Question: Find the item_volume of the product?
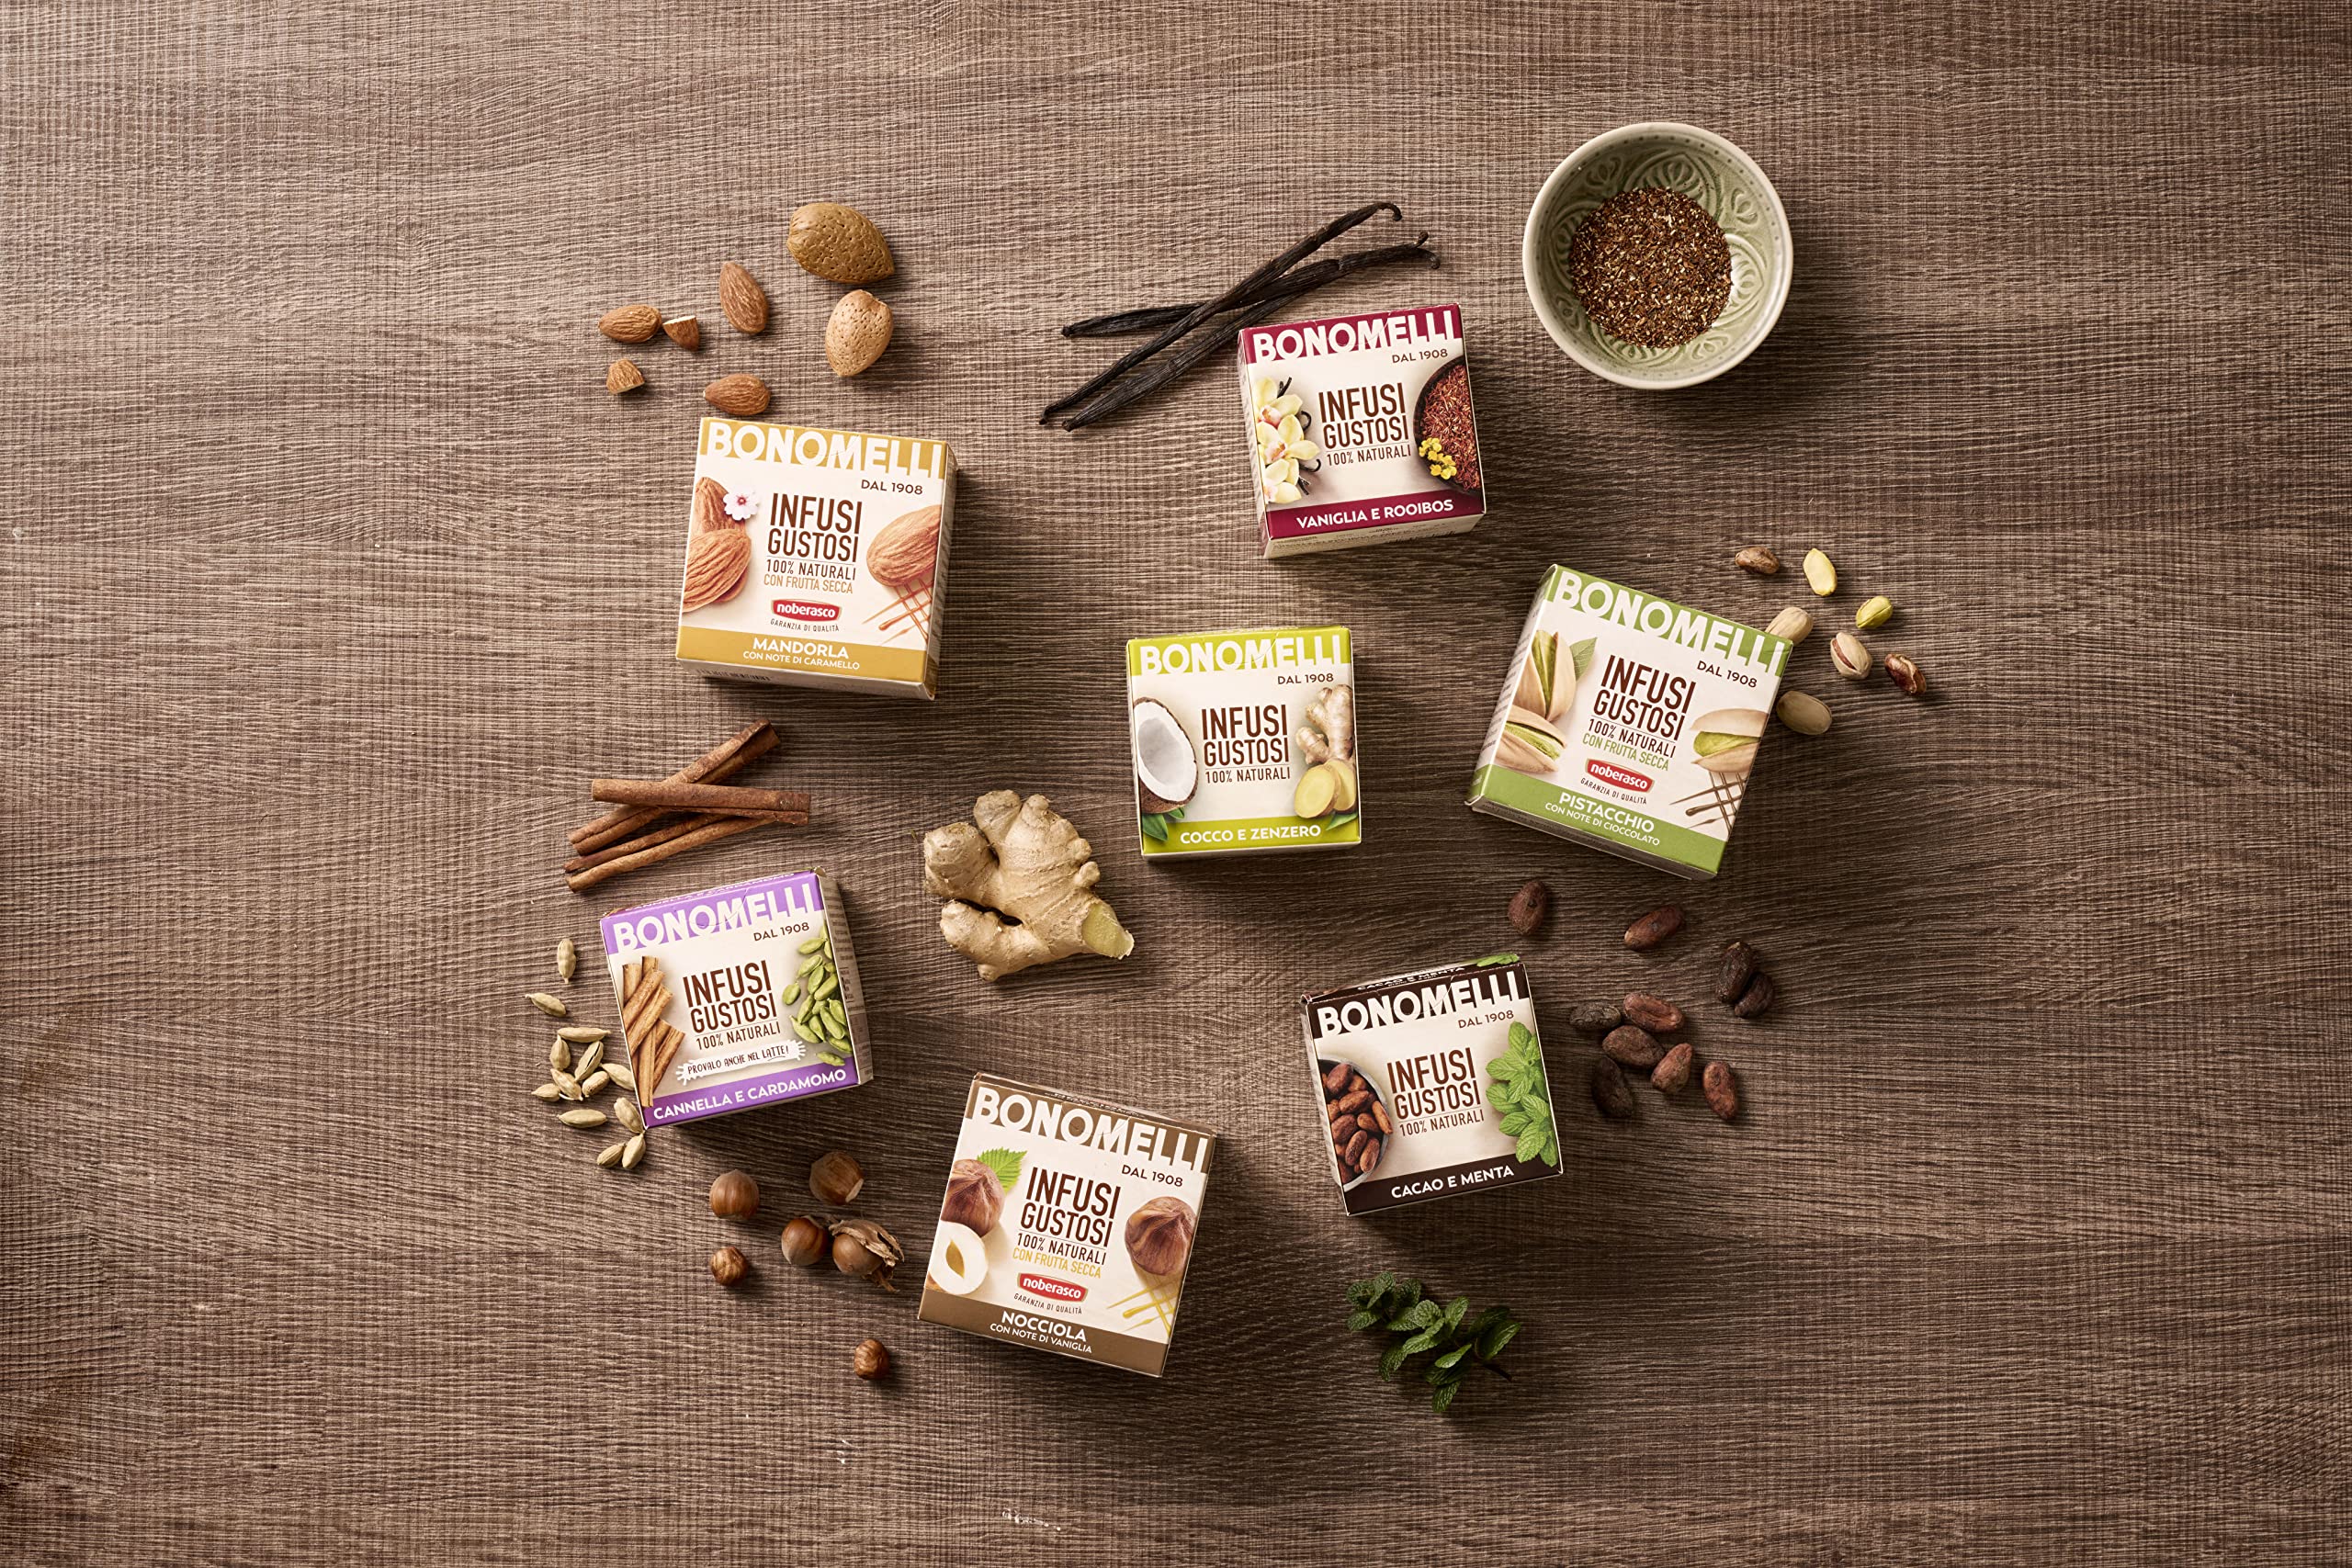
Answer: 1908.0 decilitre